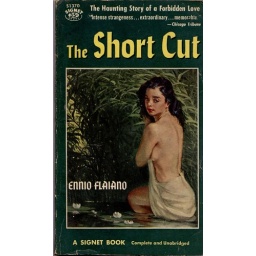
1957; The short Cut by Ennio Flaiano. unknown Artist. Beautiful black haired bathing woman between the white waterlilacs